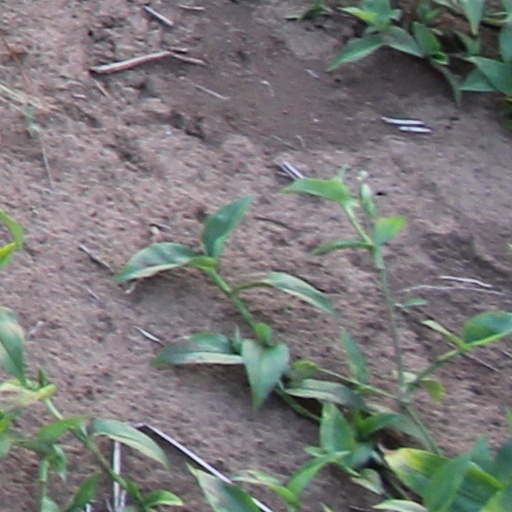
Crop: wheat